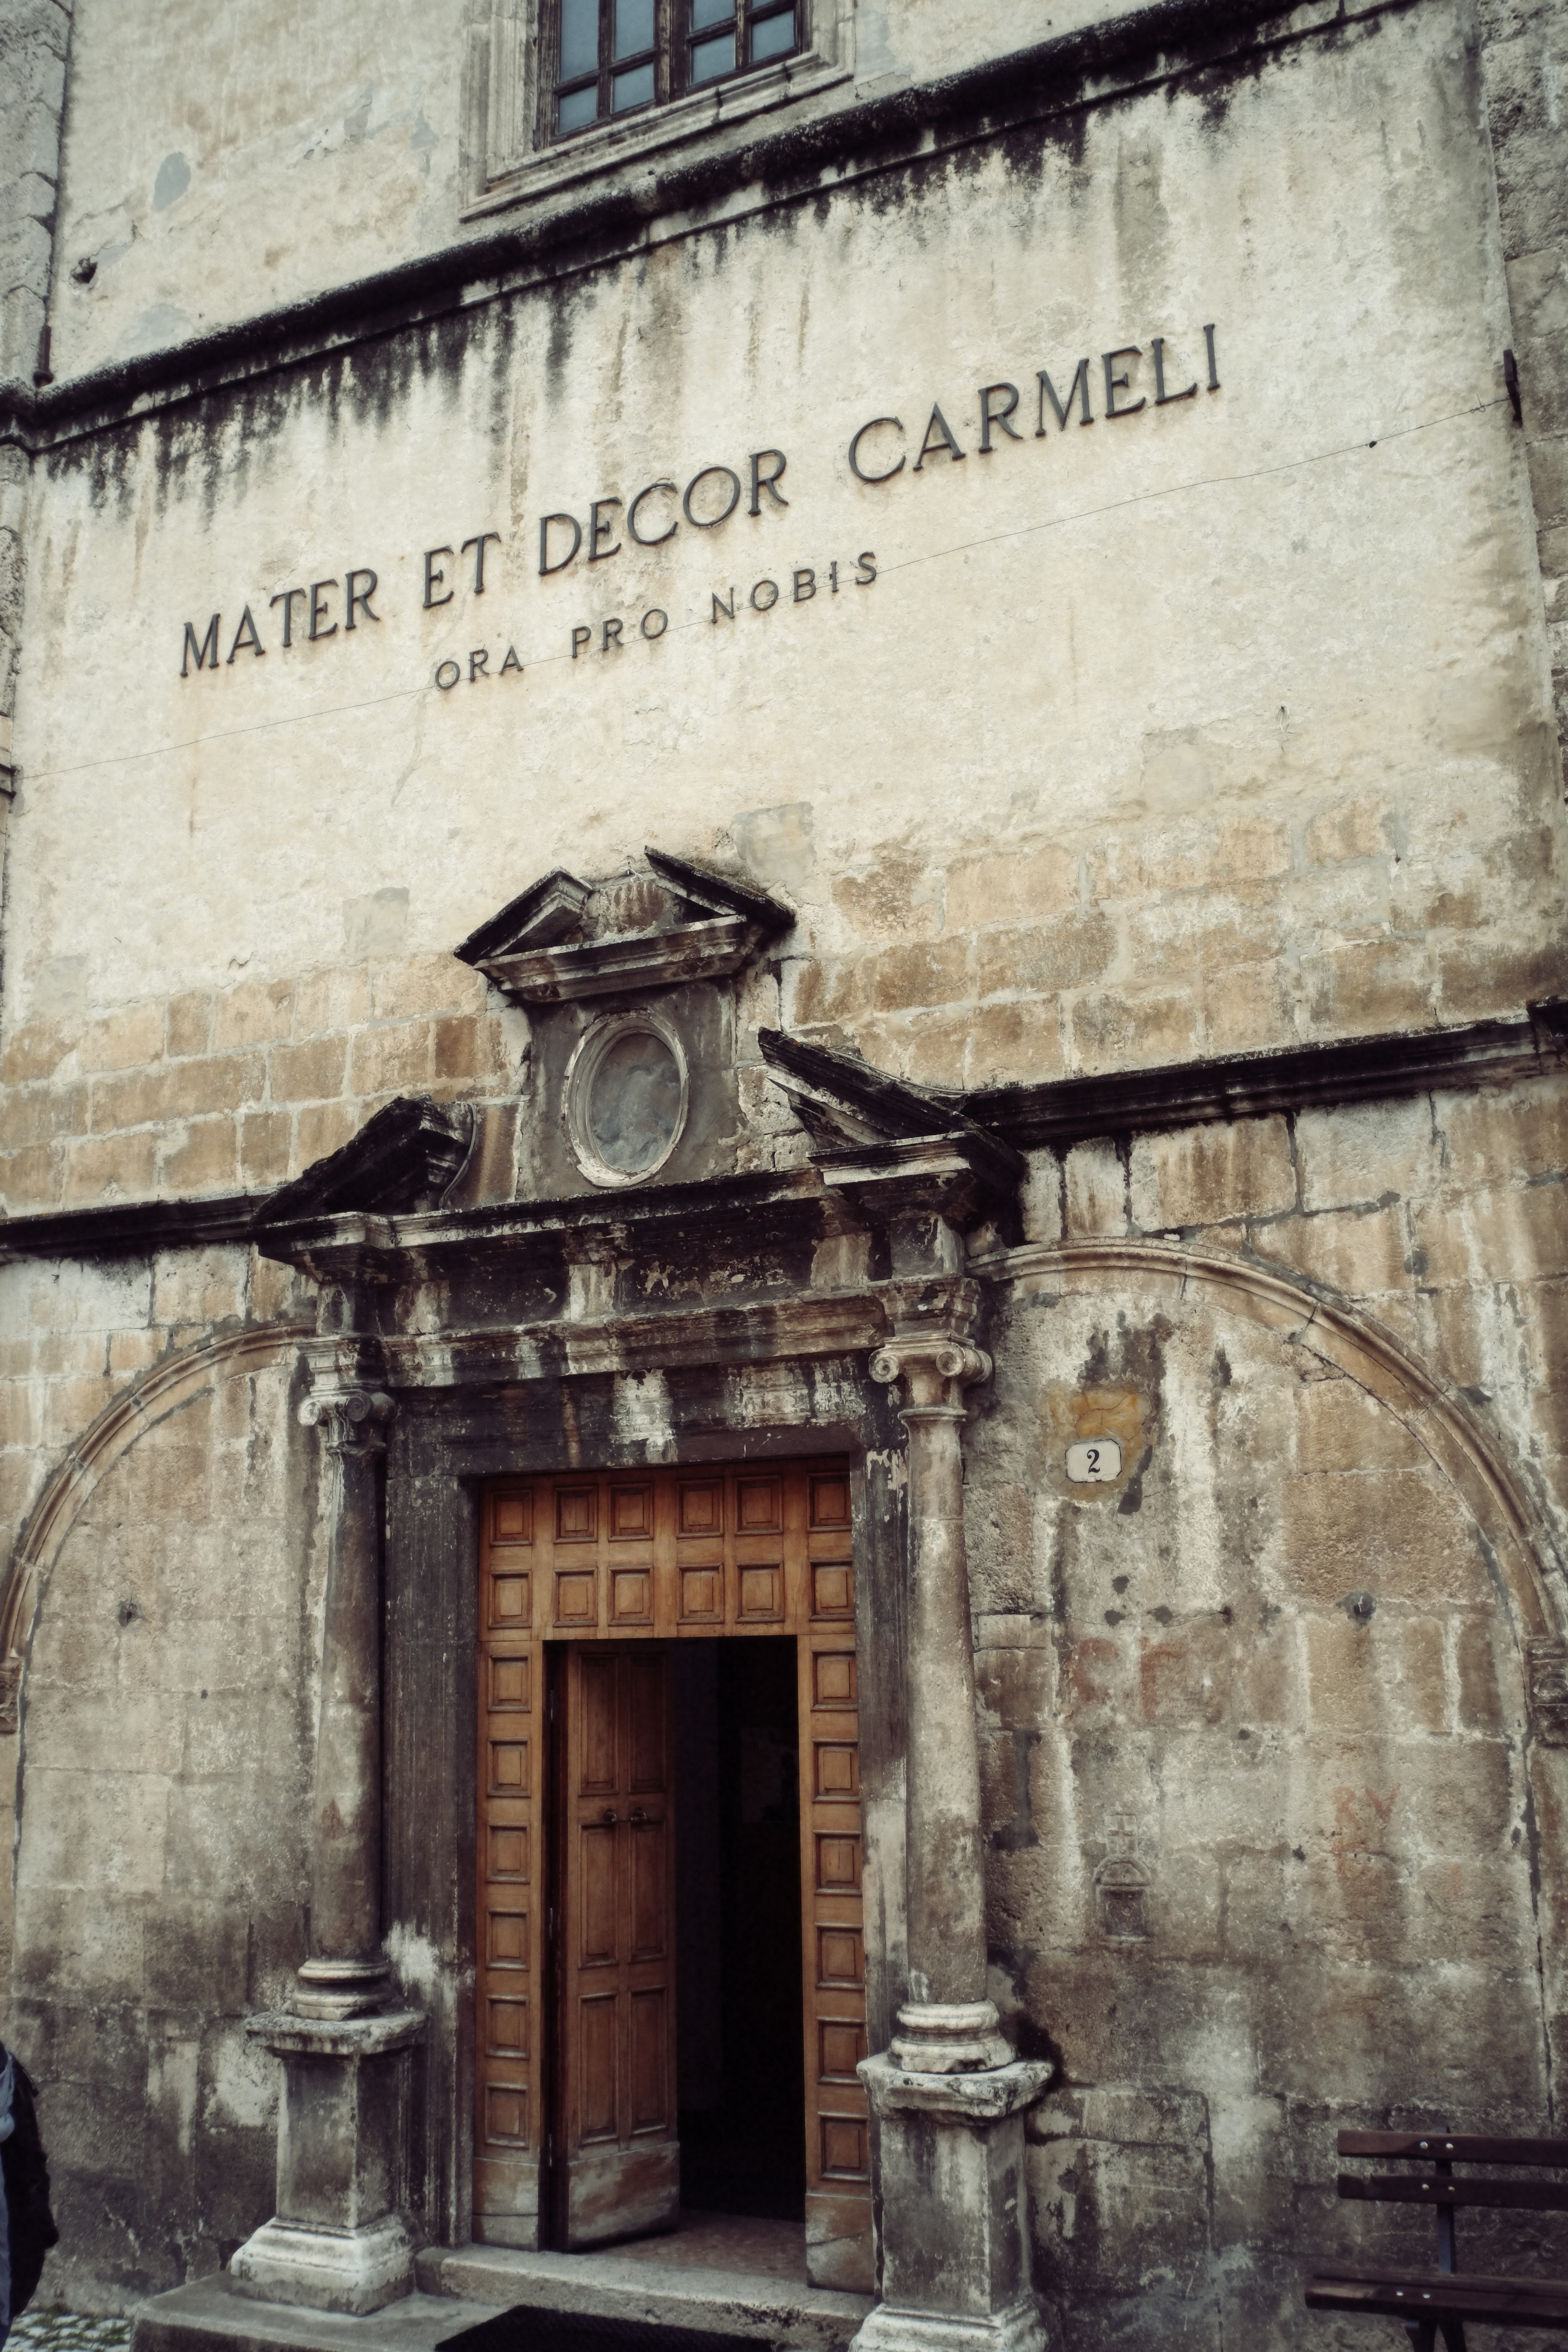
monument, italy, facade, church, synagogue, history, fuji, fujix, fujixe1, e1, scanno, ancient history